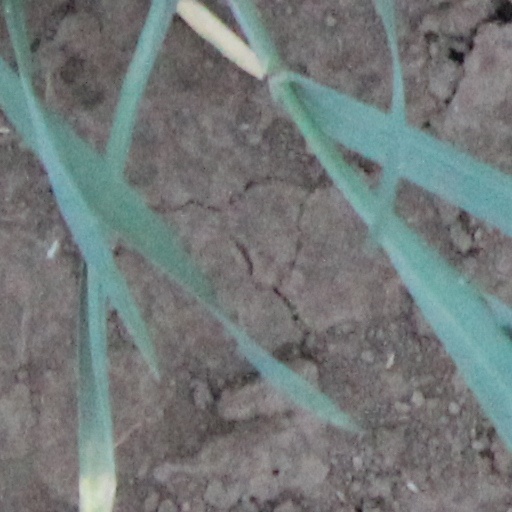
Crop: wheat